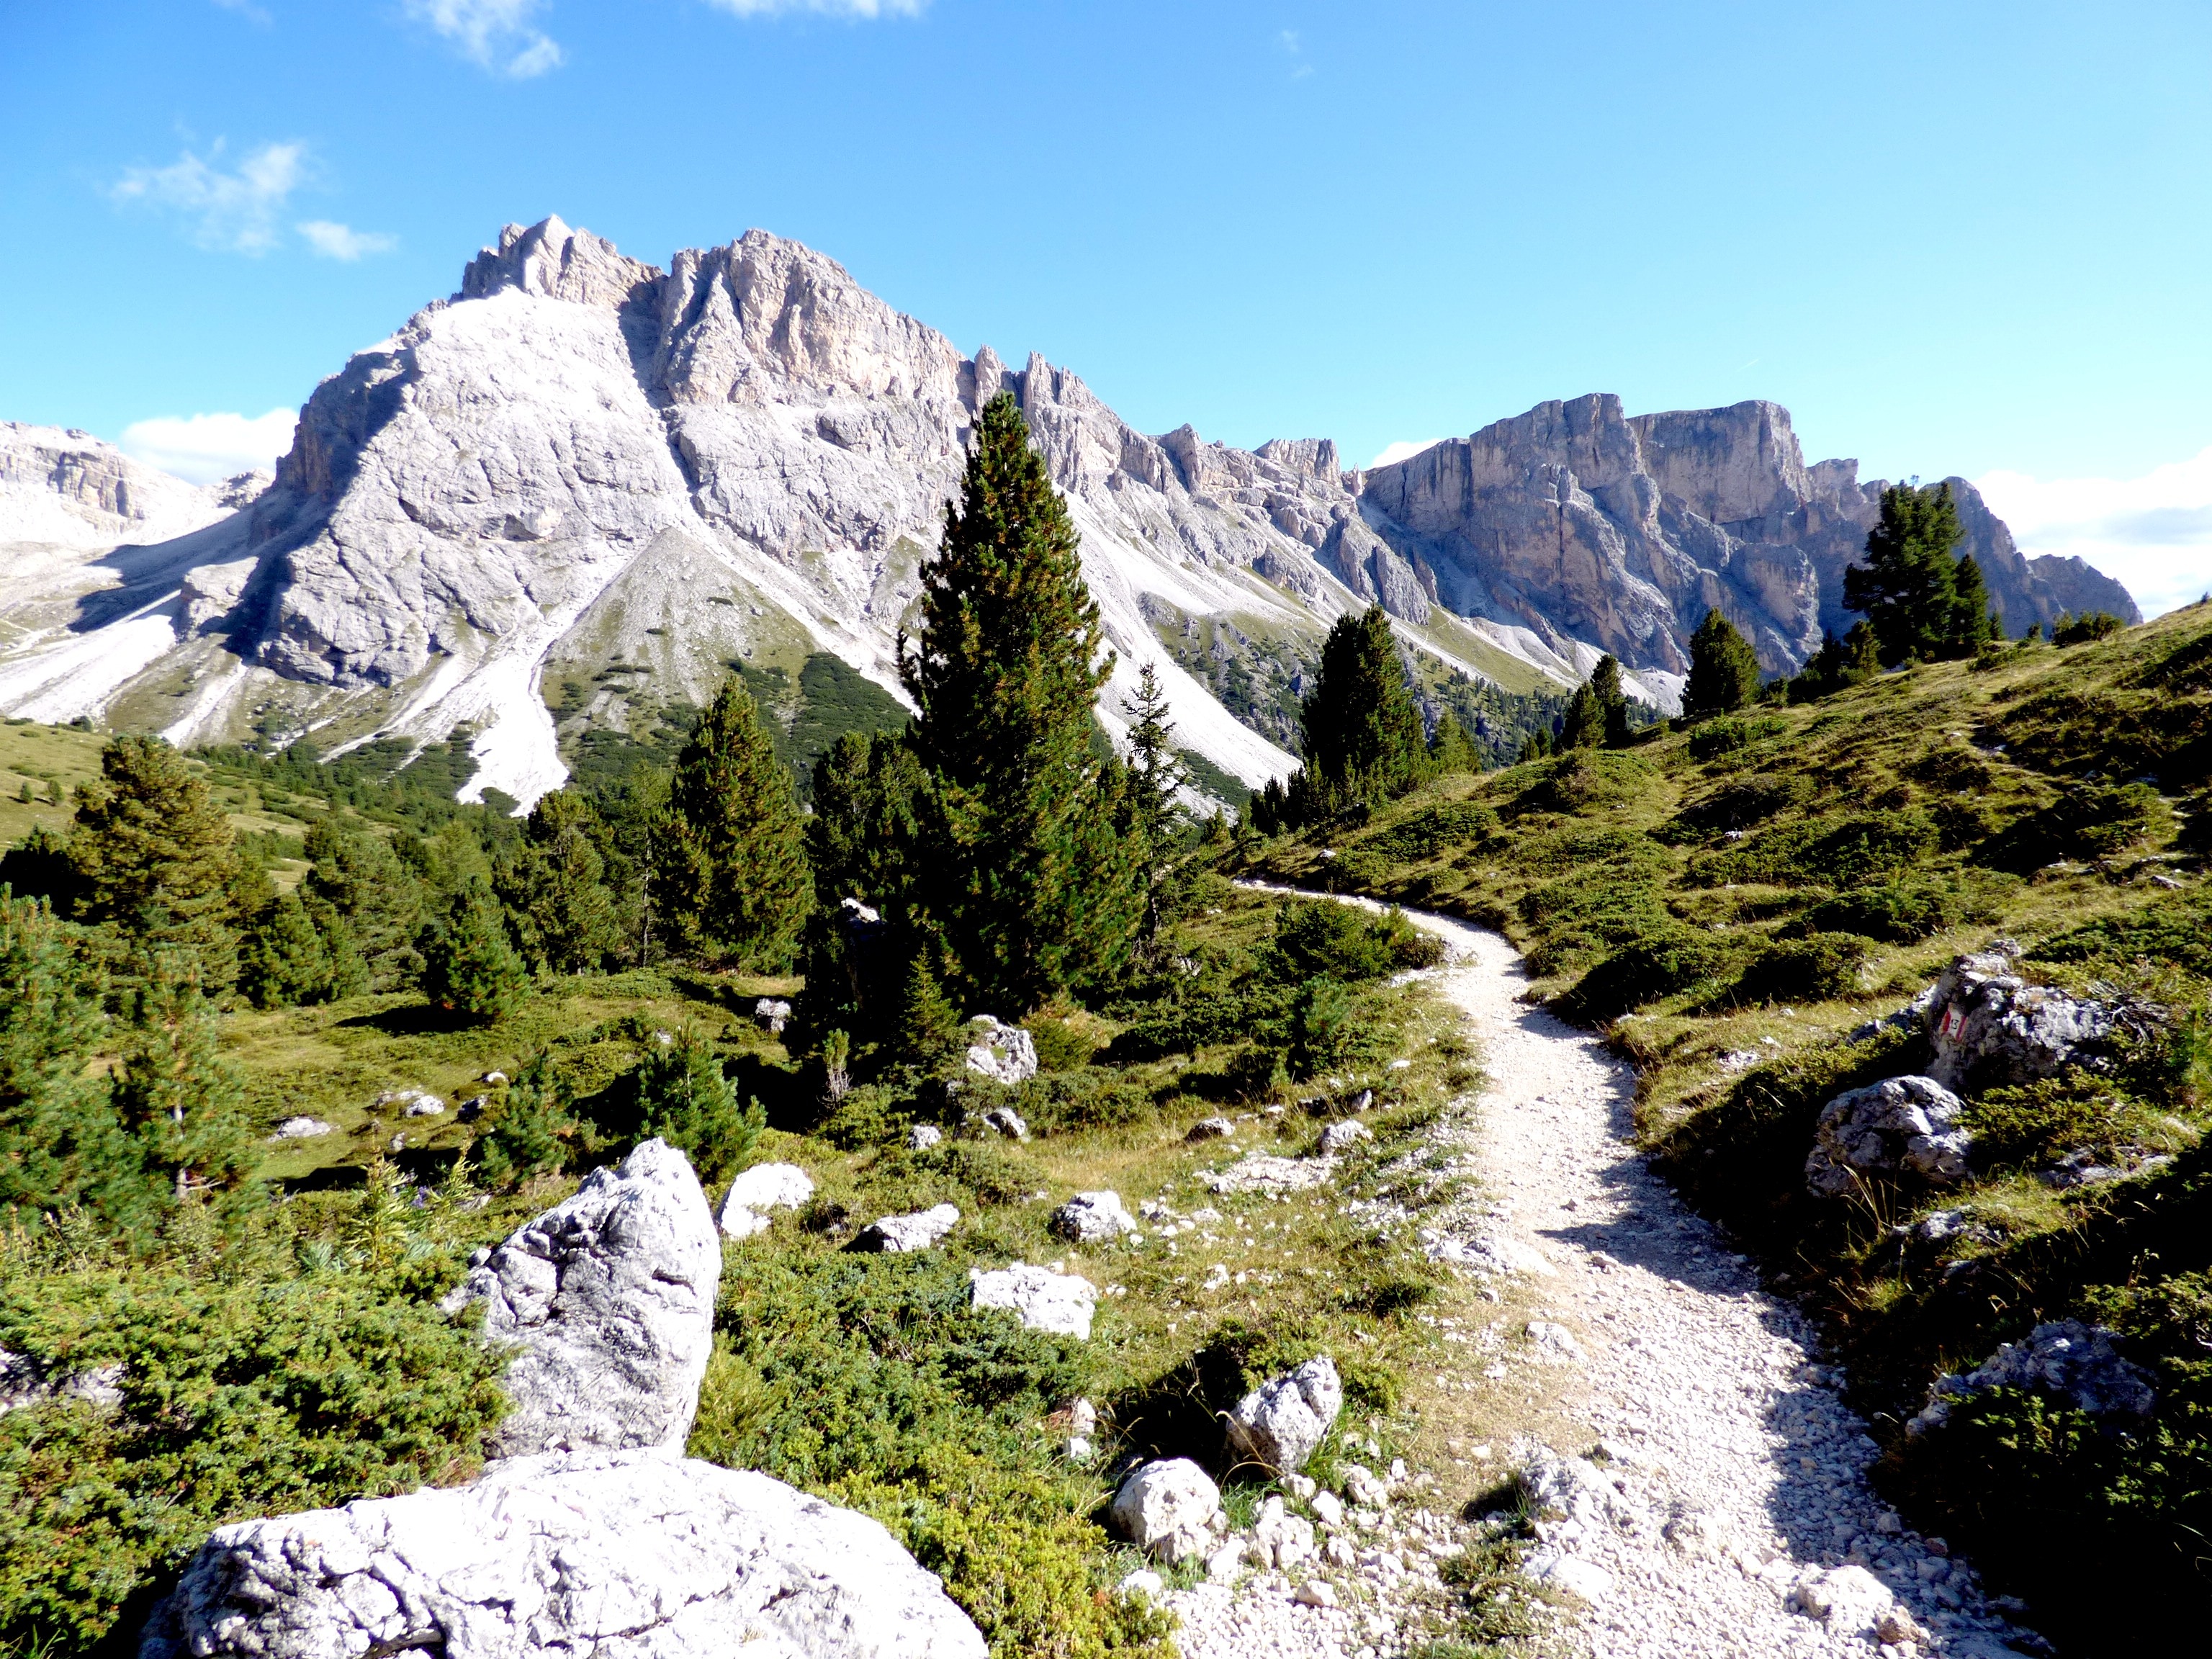
landscape, nature, rock, wilderness, walking, mountain, hiking, adventure, valley, mountain range, panorama, alpine, national park, ridge, mountains, alps, backpacking, plateau, fell, cirque, landform, south tyrol, mountain pass, geographical feature, mountainous landforms